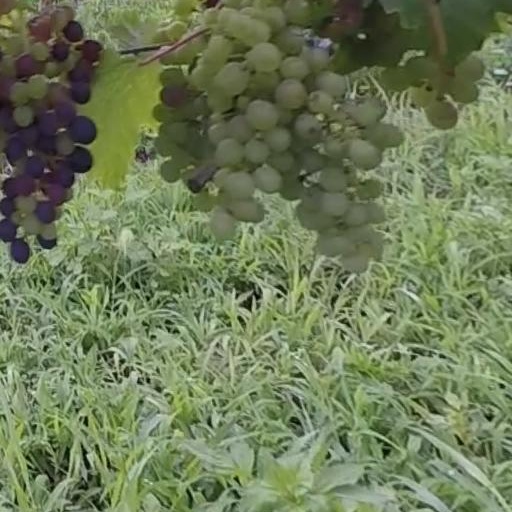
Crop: grape